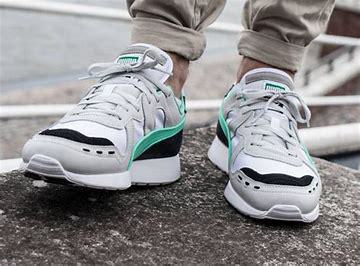
Brand: Puma
Model: 100